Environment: lab
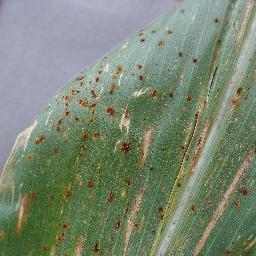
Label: gray_leaf_spot